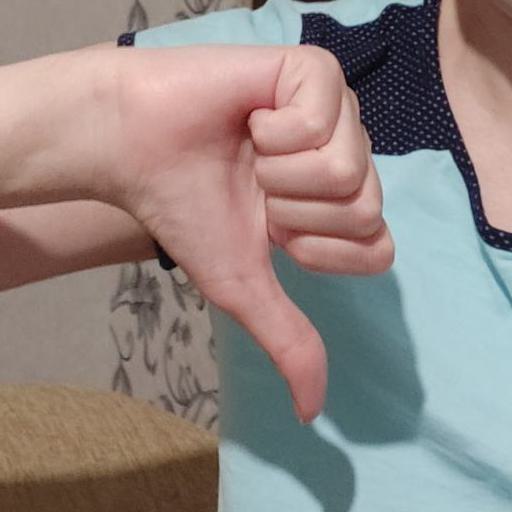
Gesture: dislike